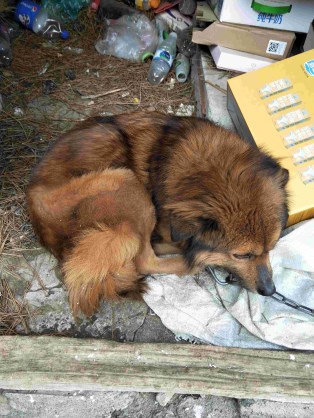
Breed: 3336-n000121-chinese_rural_dog